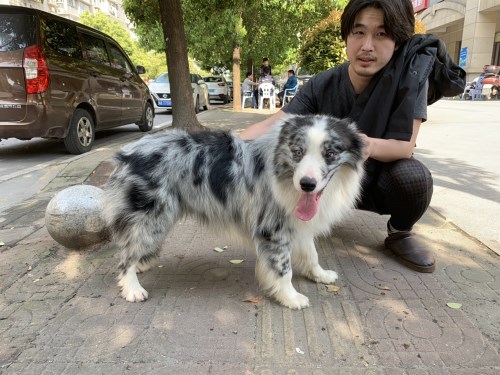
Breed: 2594-n000109-Border_collie